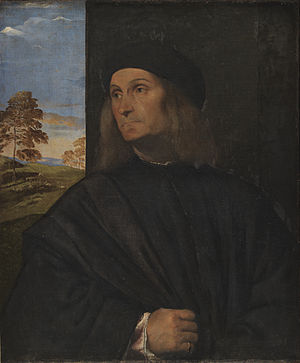
Giovanni Bellini
Tizian, Portræt af den venezianske maler Giovanni Bellini, 1511-1512, Statens Museum for Kunst.
Giovanni Bellini var en italiensk maler. Han tilhørte en kendt malerfamilie og var søn af Jacopo Bellini. Han var blandt andre i lære hos svogeren Andrea Mantegna i Padova.